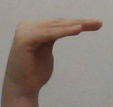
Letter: haa